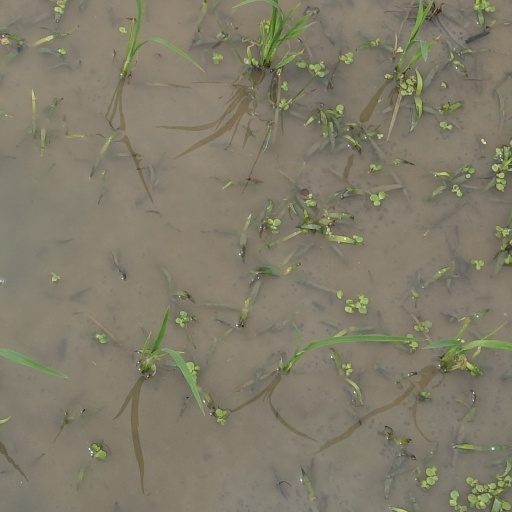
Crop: rice